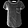
Label: Shirt